Portrait of Henry VIII

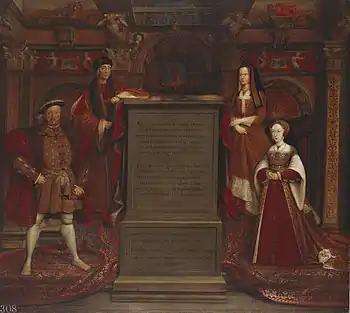
Copy in oils of the Whitehall Mural, commissioned by Charles II, 1667

Portrait of Henry VIII is a lost painting by Hans Holbein the Younger depicting Henry VIII. It is one of the most iconic images of Henry VIII and is one of the most famous portraits of any English or British monarch. It was created in 1536–1537 as part of the Whitehall Mural showing the Tudor dynasty at the Palace of Whitehall, Westminster, which was destroyed by fire in 1698, but is still well known through many copies.